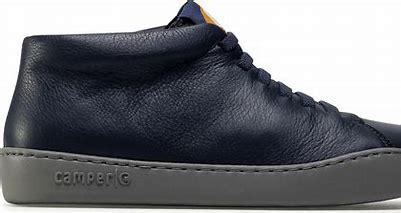
Brand: Camper
Model: PEU